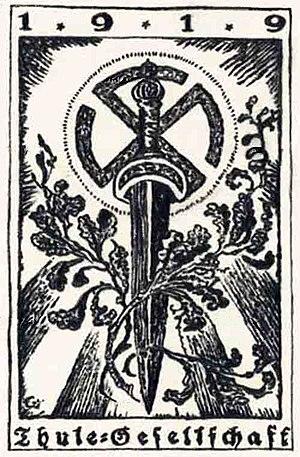
Le mysticisme nazi recouvre l'ensemble des doctrines fleurissant en Allemagne avant, pendant et après le régime nazi et mêlant le pangermanisme et l'aryanisme à des doctrines ésotériques. Elles s'inspirent de théories développées en Allemagne à partir du début du XIXᵉ siècle.
La société Thulé ou l’ordre de Thulé a été une société secrète allemande de Munich, qui à l'origine était un groupe d'études ethnologiques s'intéressant tout spécialement à l'Antiquité germanique et au pangermanisme aryen dans le cadre du mouvement völkisch. Ses mythes racistes et occultistes inspirèrent l'idéologie nazie et son pendant mystique. Le rôle et l'influence véritable de cette société secrète ont fait l'objet à partir des années 1960 de nombreuses légendes et controverses, alimentées par des écrits liant nazisme, occultisme et pseudo-science. Cet imaginaire, largement diffusé par des essais et des romans dont certains masquent des thèses d'extrême-droite voire révisionnistes, continue aujourd'hui d'être relayé dans diverses œuvres de fiction et par les théoriciens du complot.